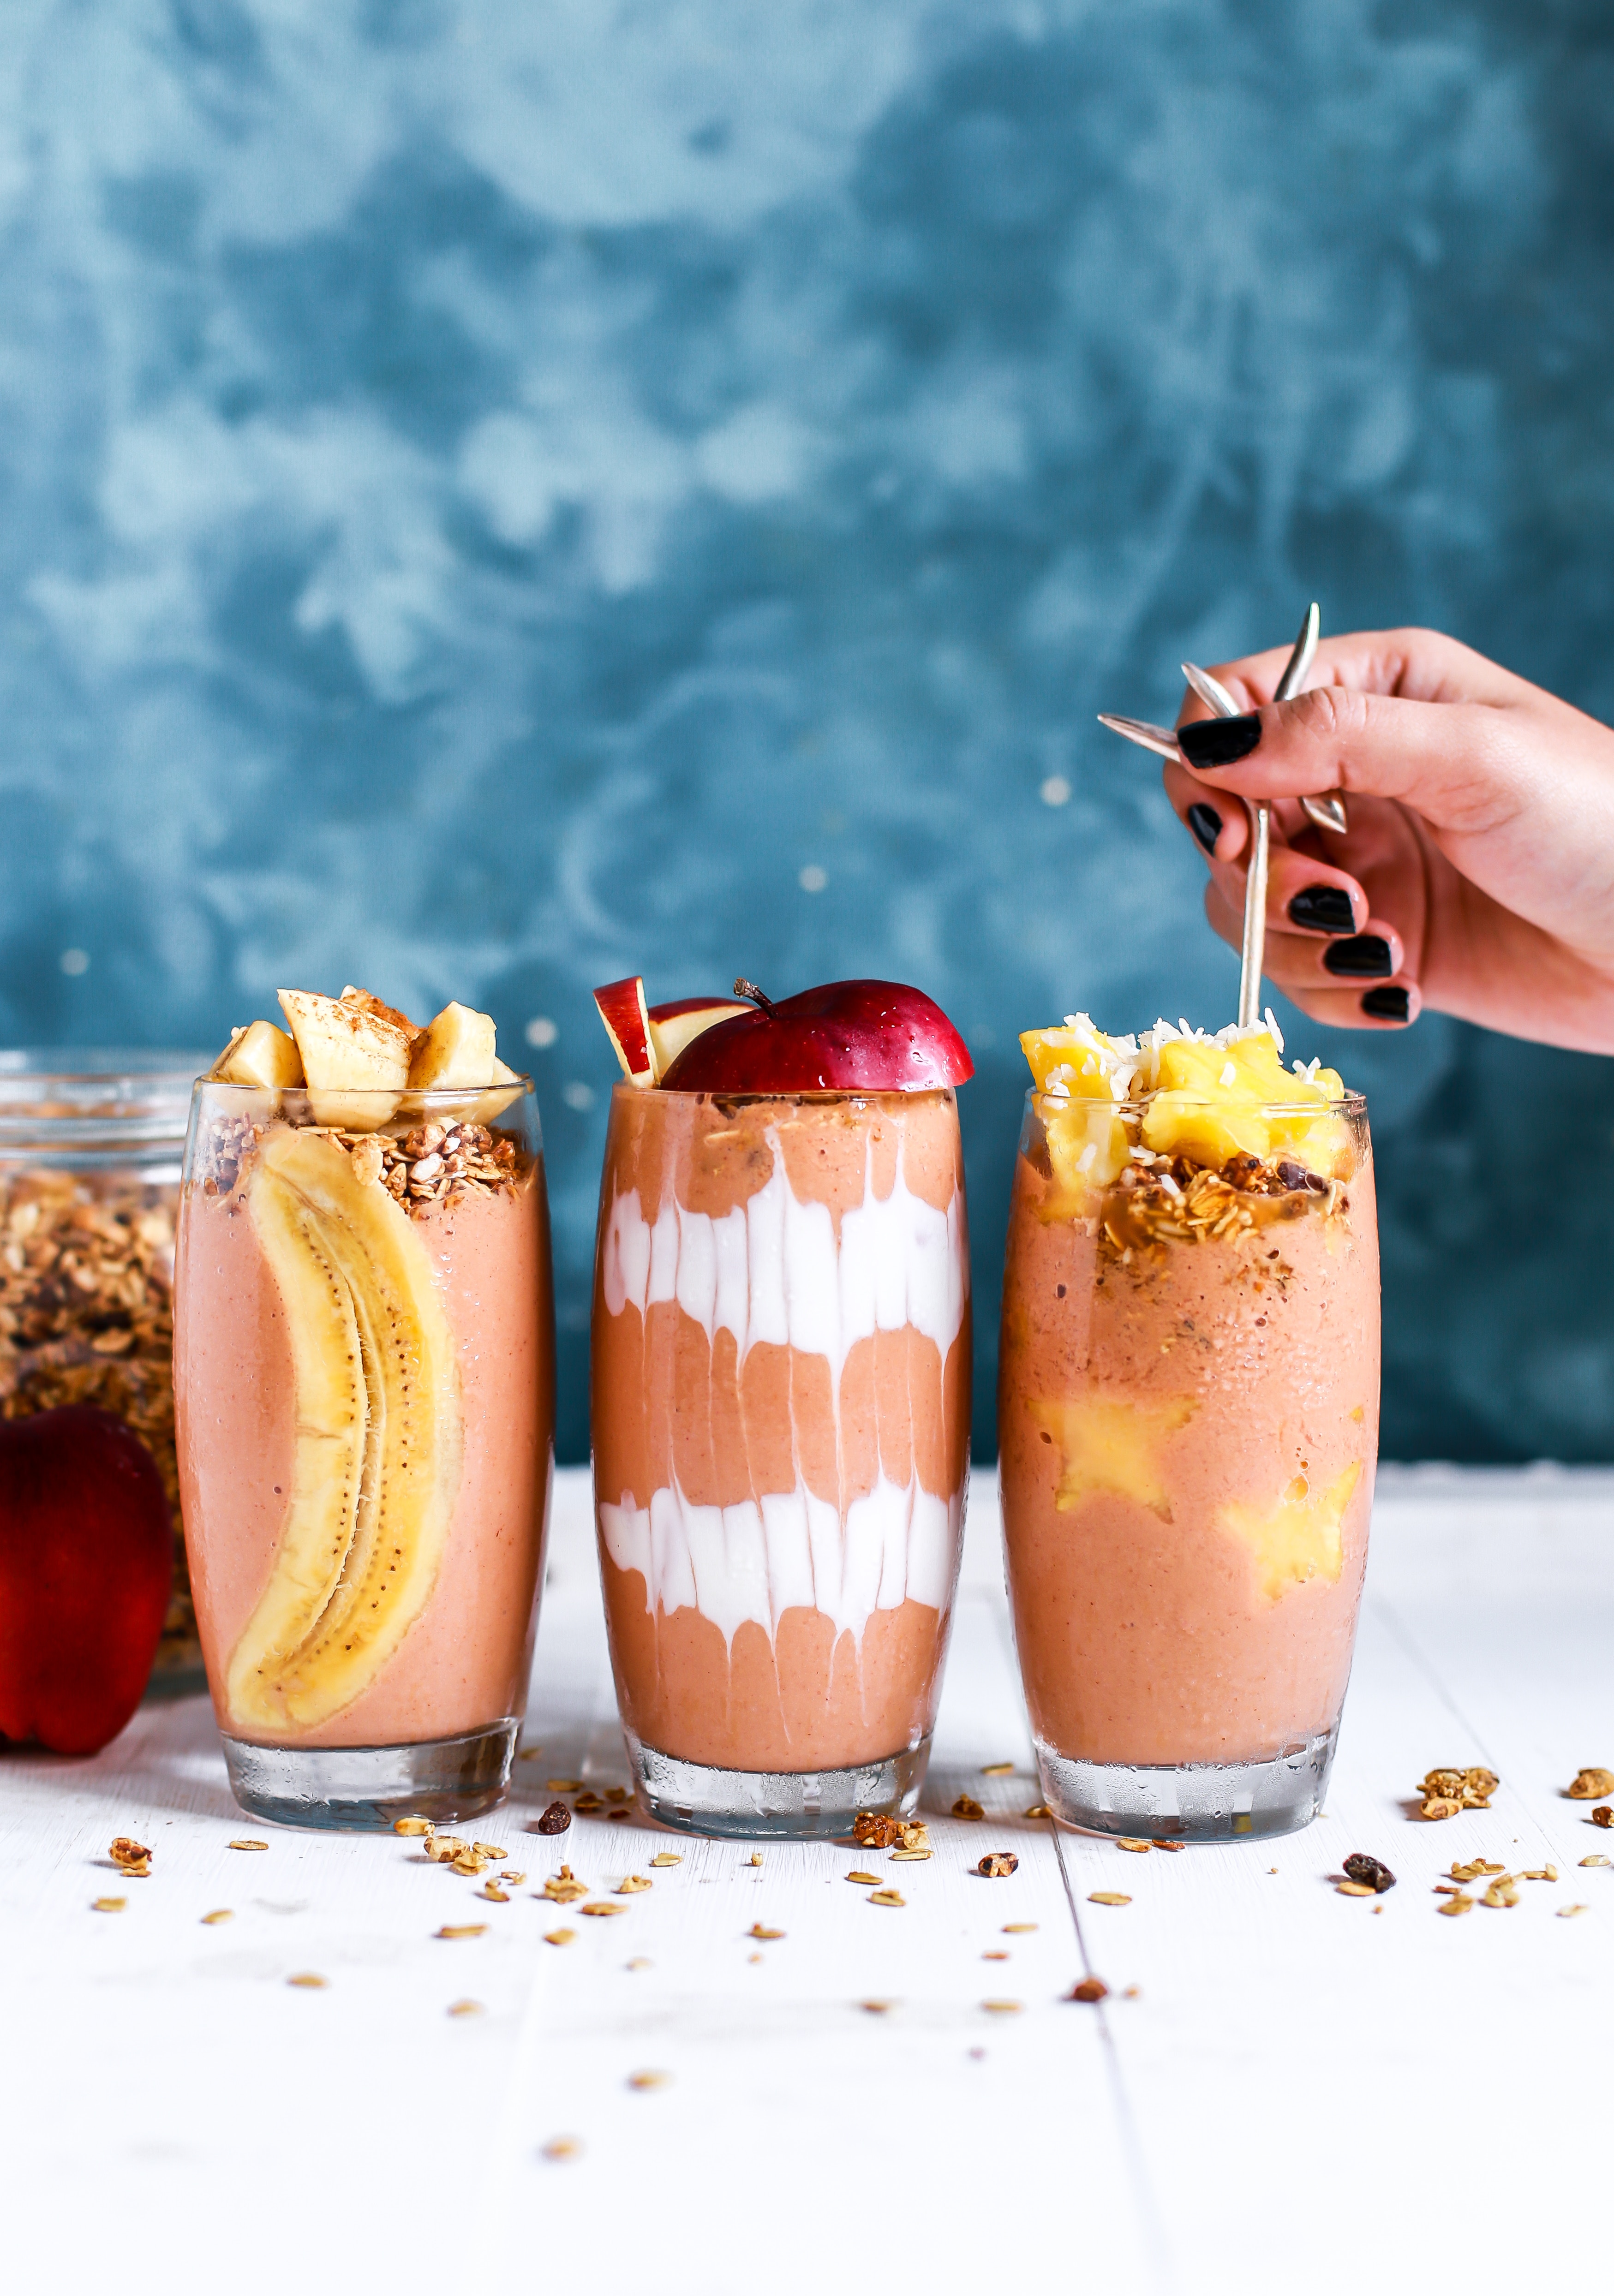
drink, floats, food, milkshake, non alcoholic beverage, batida, smoothie, dessert, ingredient, Ice Cream Sodas, fizz, juice, italian soda, cuisine, health shake, beer cocktail, dish, falooda, horchata, frapp coffee, frozen dessert